Street names in Barcelona

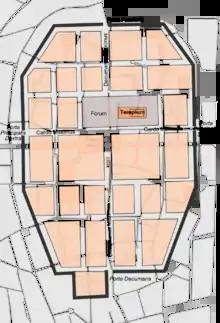
Plan of Barcino superimposed on the current plan of the Gothic Quarter

Barcelona was founded by Roman colonizers in the 1st century BCE with the name of Colonia Iulia Augusta Faventia Paterna Barcino. It was originally a small walled city that initially took the urban form of "castrum", and later "oppidum", settled on Mount Táber (16.9 masl), a small hill located on the site of the current Plaça Sant Jaume. The maximum splendor of the Roman period was during the second century, with a population that must have ranged between 3500 and 5000 inhabitants.